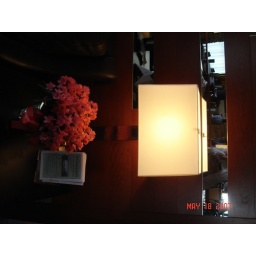
lamp in bar